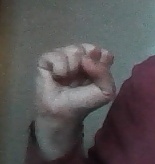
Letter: saad